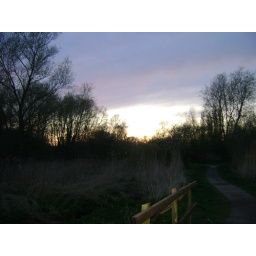
Some shots of the red sky in the nature park chester please comment